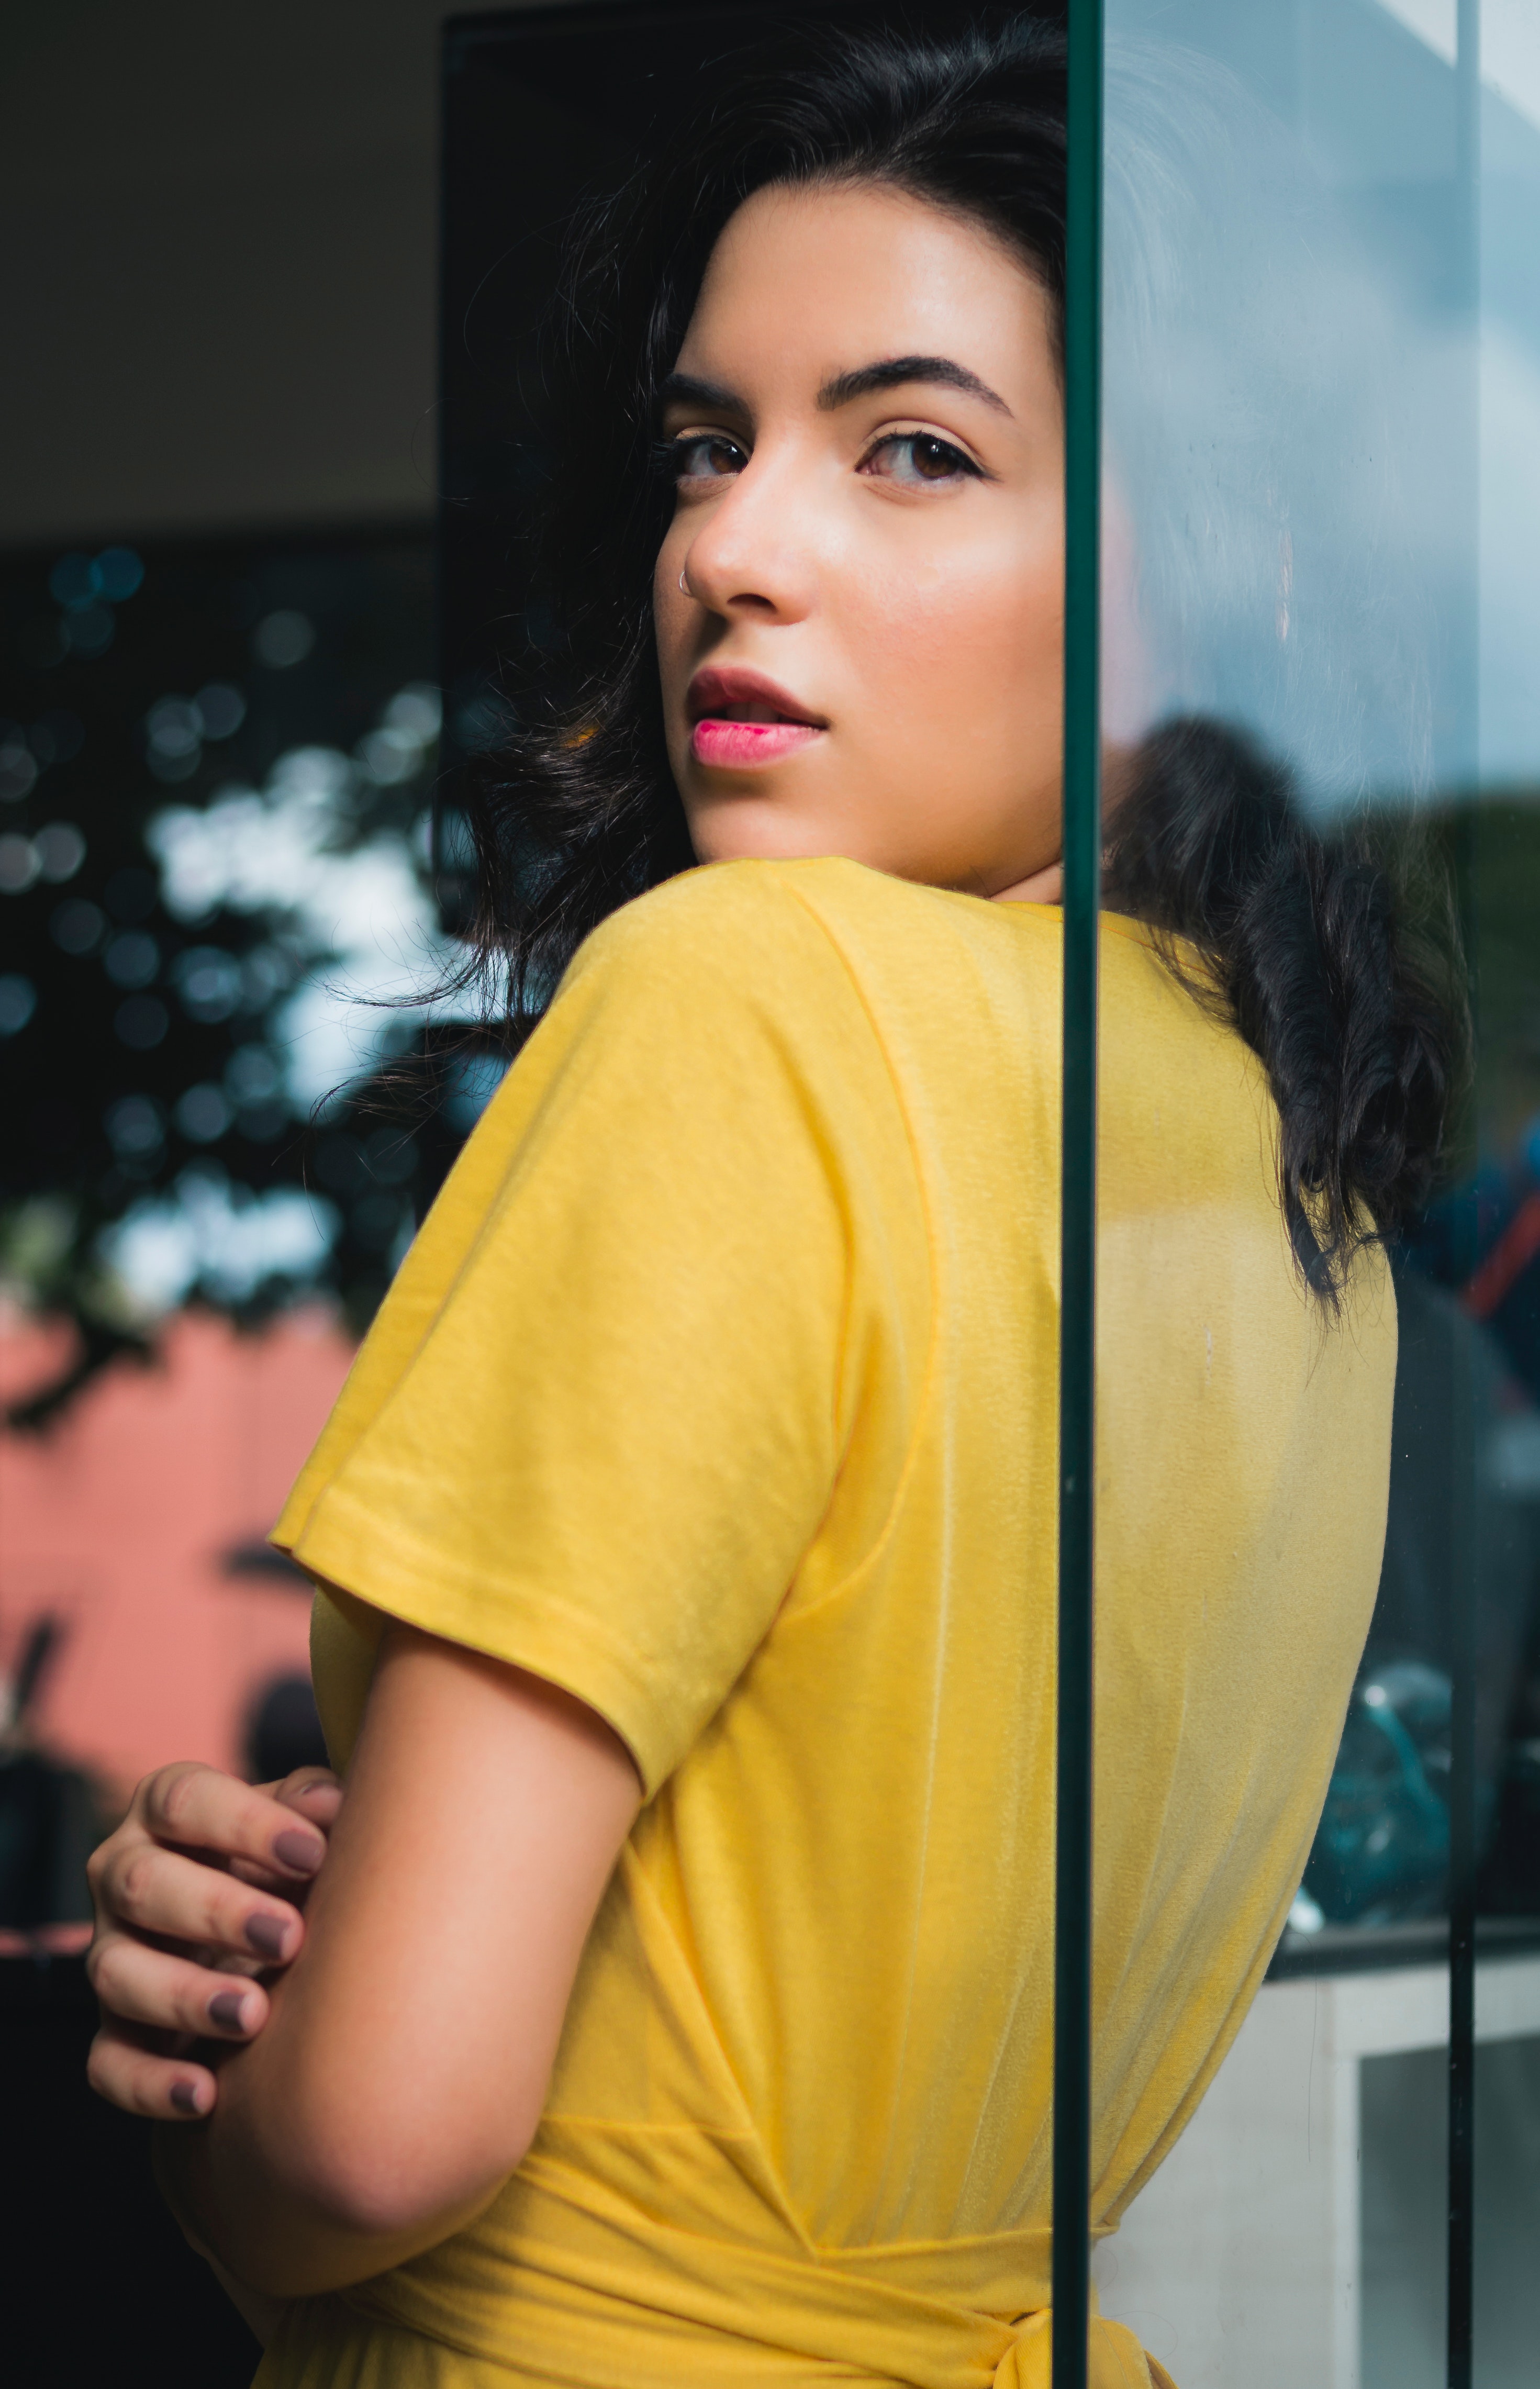
yellow, beauty, lady, shoulder, black hair, snapshot, fashion, photo shoot, eye, model, photography, cool, abdomen, long hair, fashion design, smile